Lincoln Avenue (Chicago)

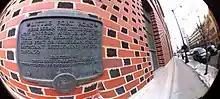
Lincoln Avenue was once an Indian trail called Little Fort Road

Originally it was a Native American trail running along a slight ridge in the usually soggy ground of pre-settlement Chicago. Prior to the assassination of Abraham Lincoln, the street was known as Little Fort Road, and it led to the town of Little Fort, now known as Waukegan, Illinois. In Morton Grove it was known as Miller's Mill Road.